Jon Flanagan

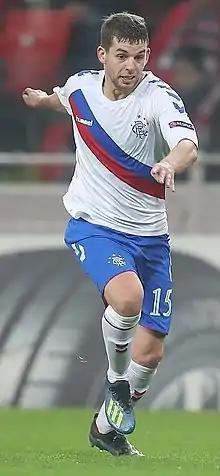
Flanagan playing for Rangers in 2018

Jonathon Patrick Flanagan (born 1 January 1993) is an English former professional footballer who played as a full-back. Flanagan started his career with Liverpool, and later played for Burnley, Bolton Wanderers and Rangers. He played in one full international match for the England national team, in 2014.